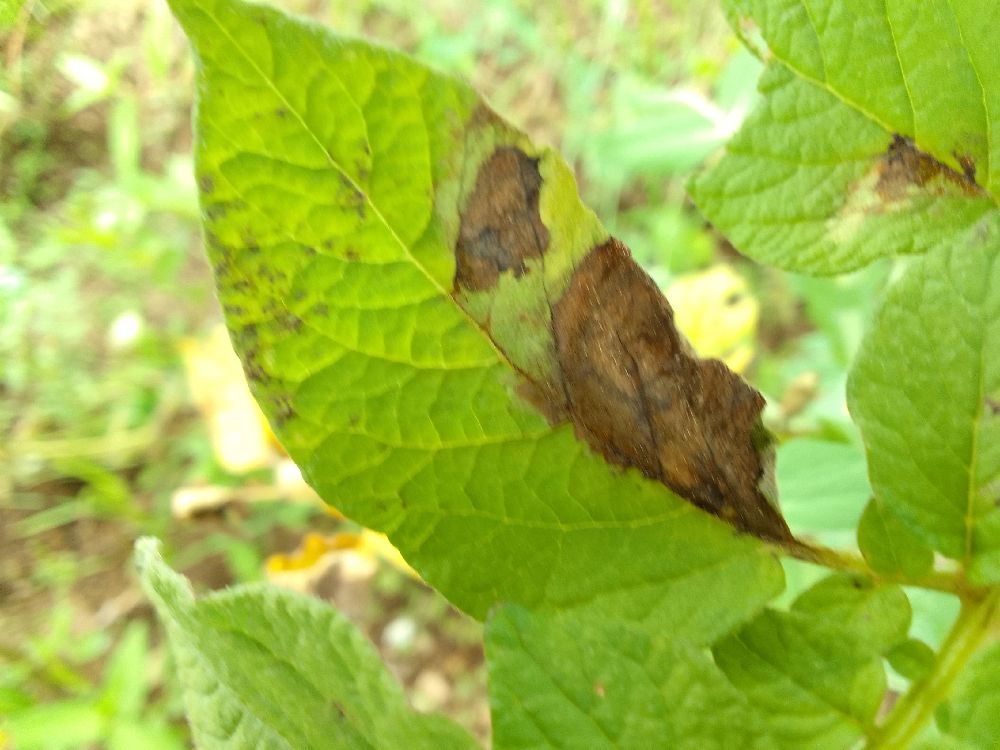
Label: Late blight